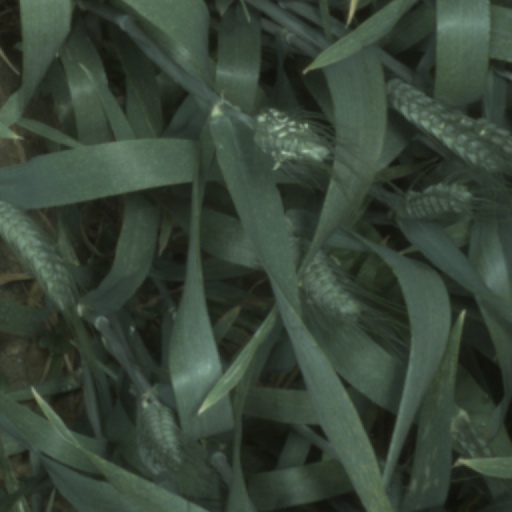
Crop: wheat